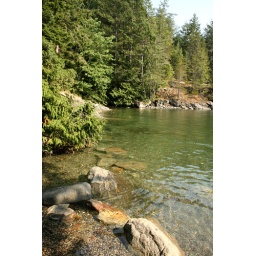
Accidentally discovered an amazing warm inlet with lovely clear water to cool down in